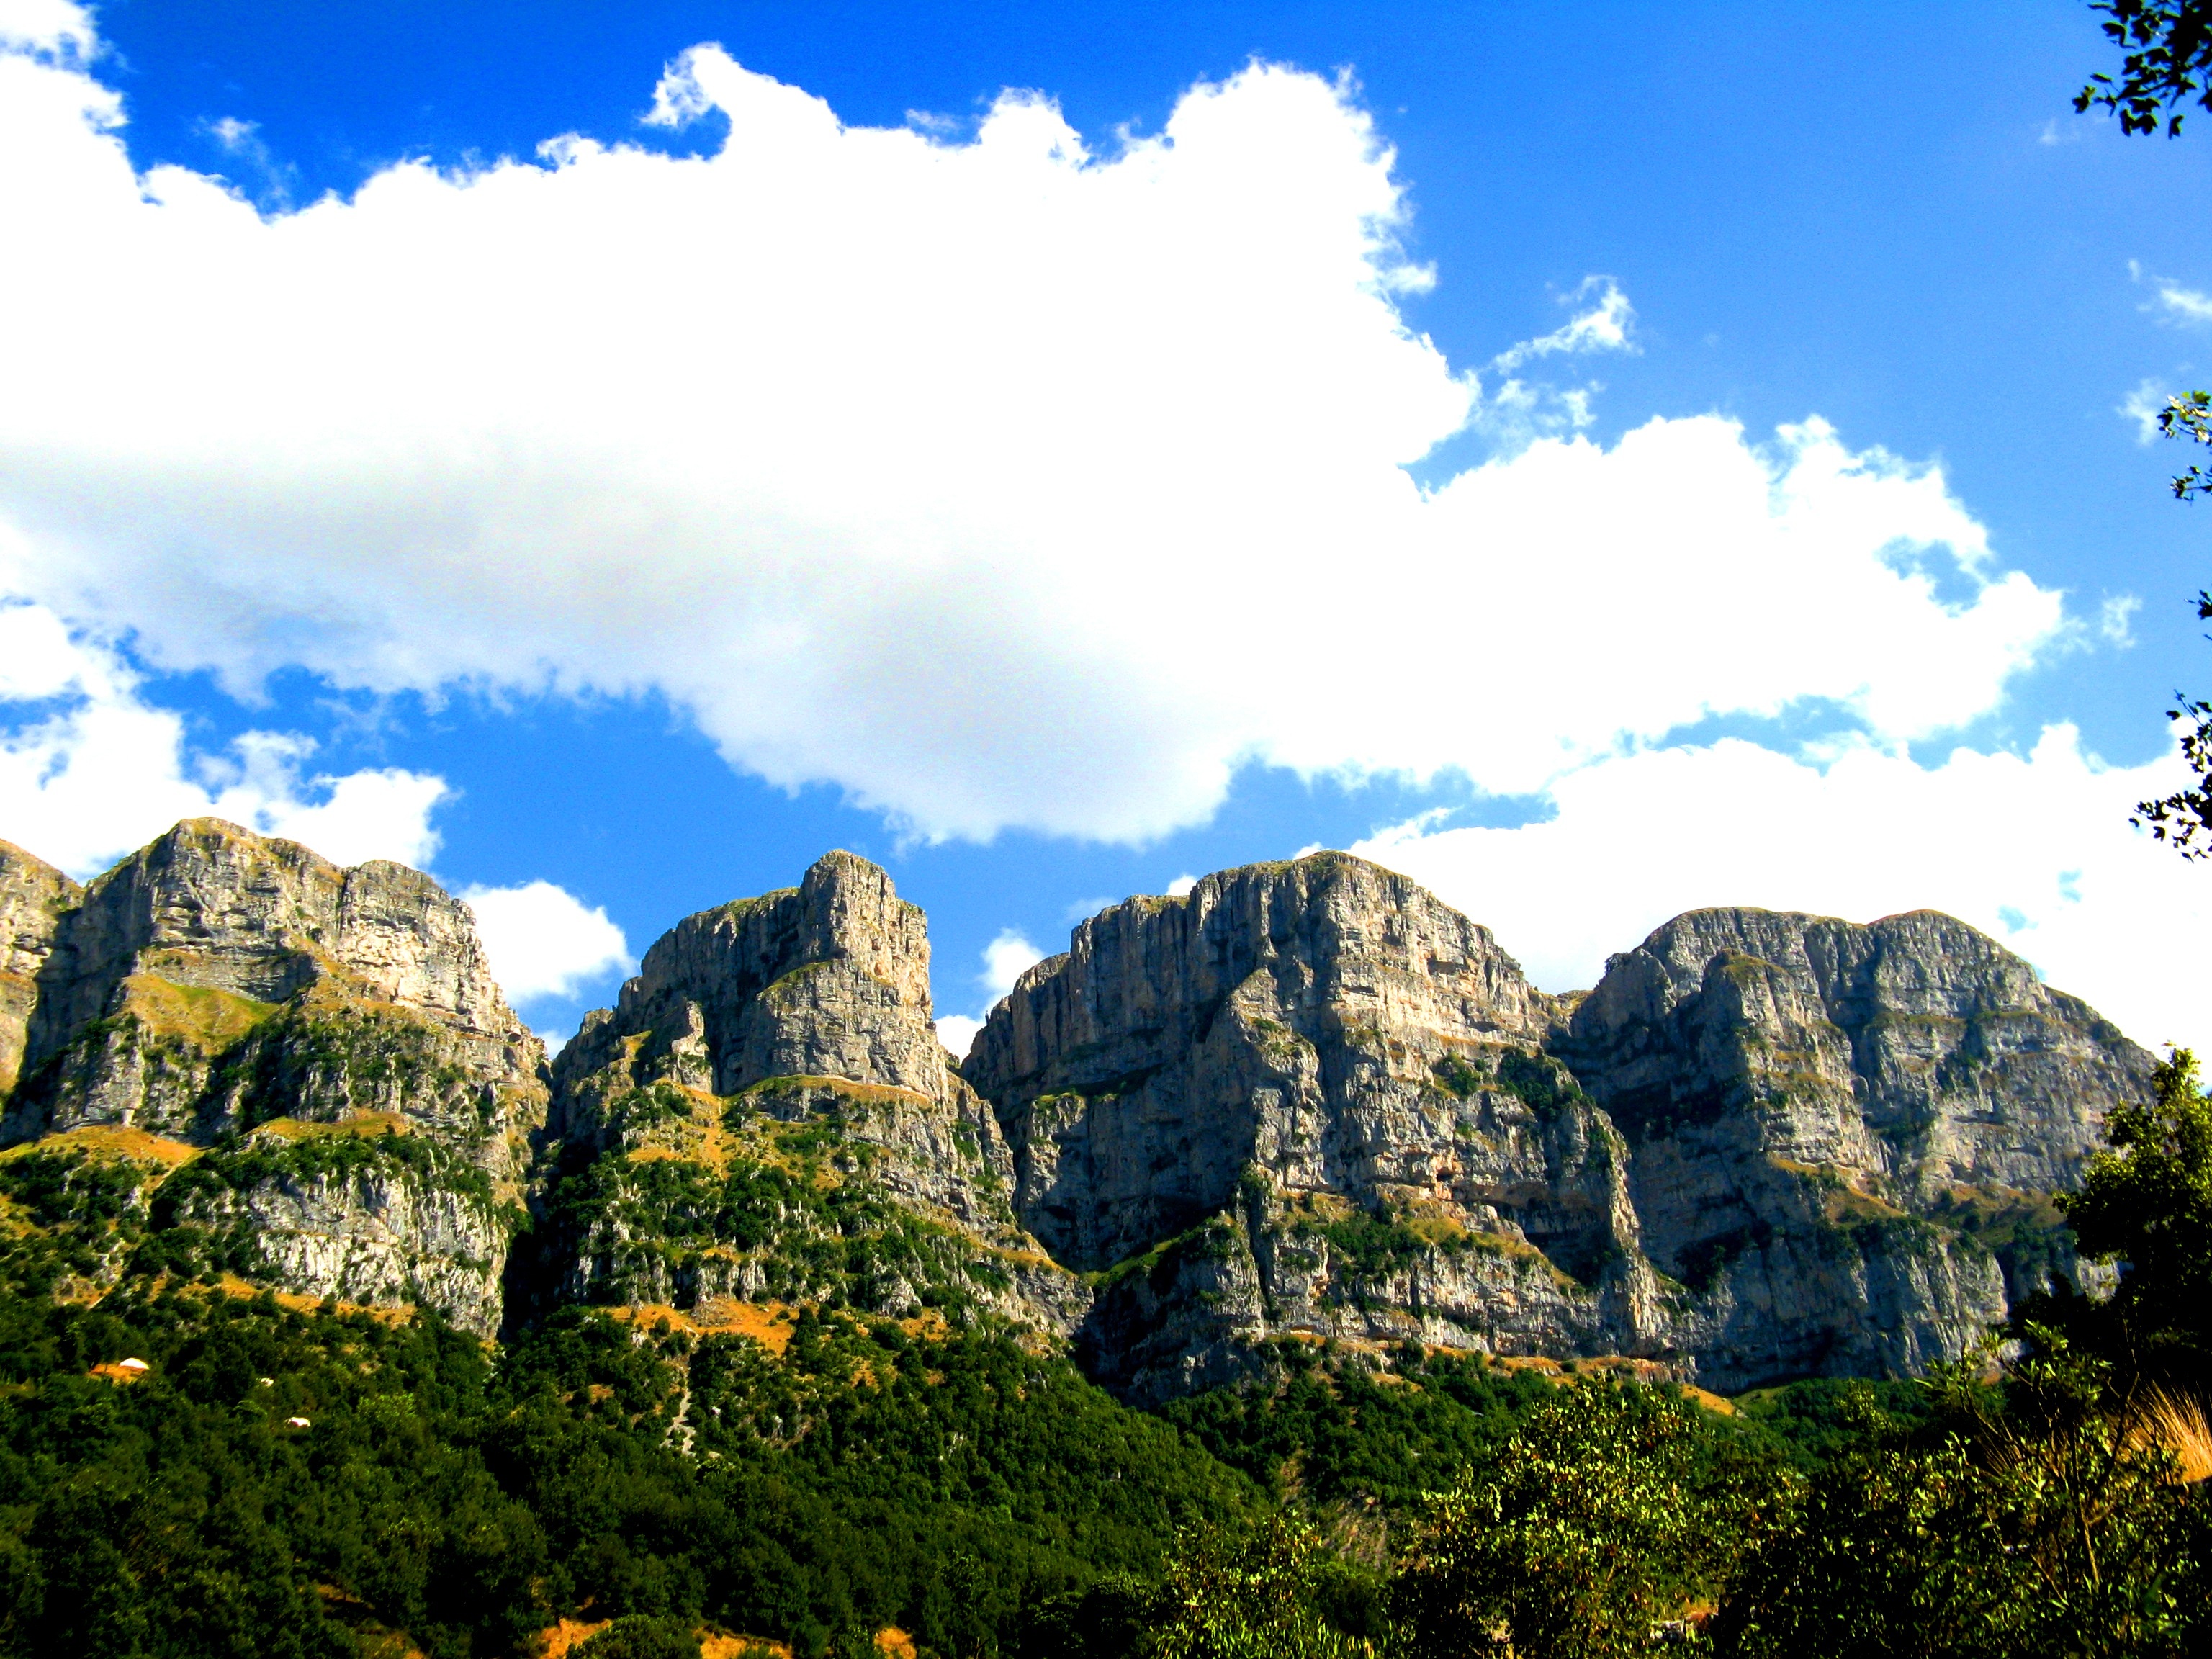
landscape, tree, wilderness, mountain, sky, meadow, hill, valley, mountain range, panorama, park, national park, ridge, alps, plateau, ecosystem, landform, geographical feature, mountainous landforms